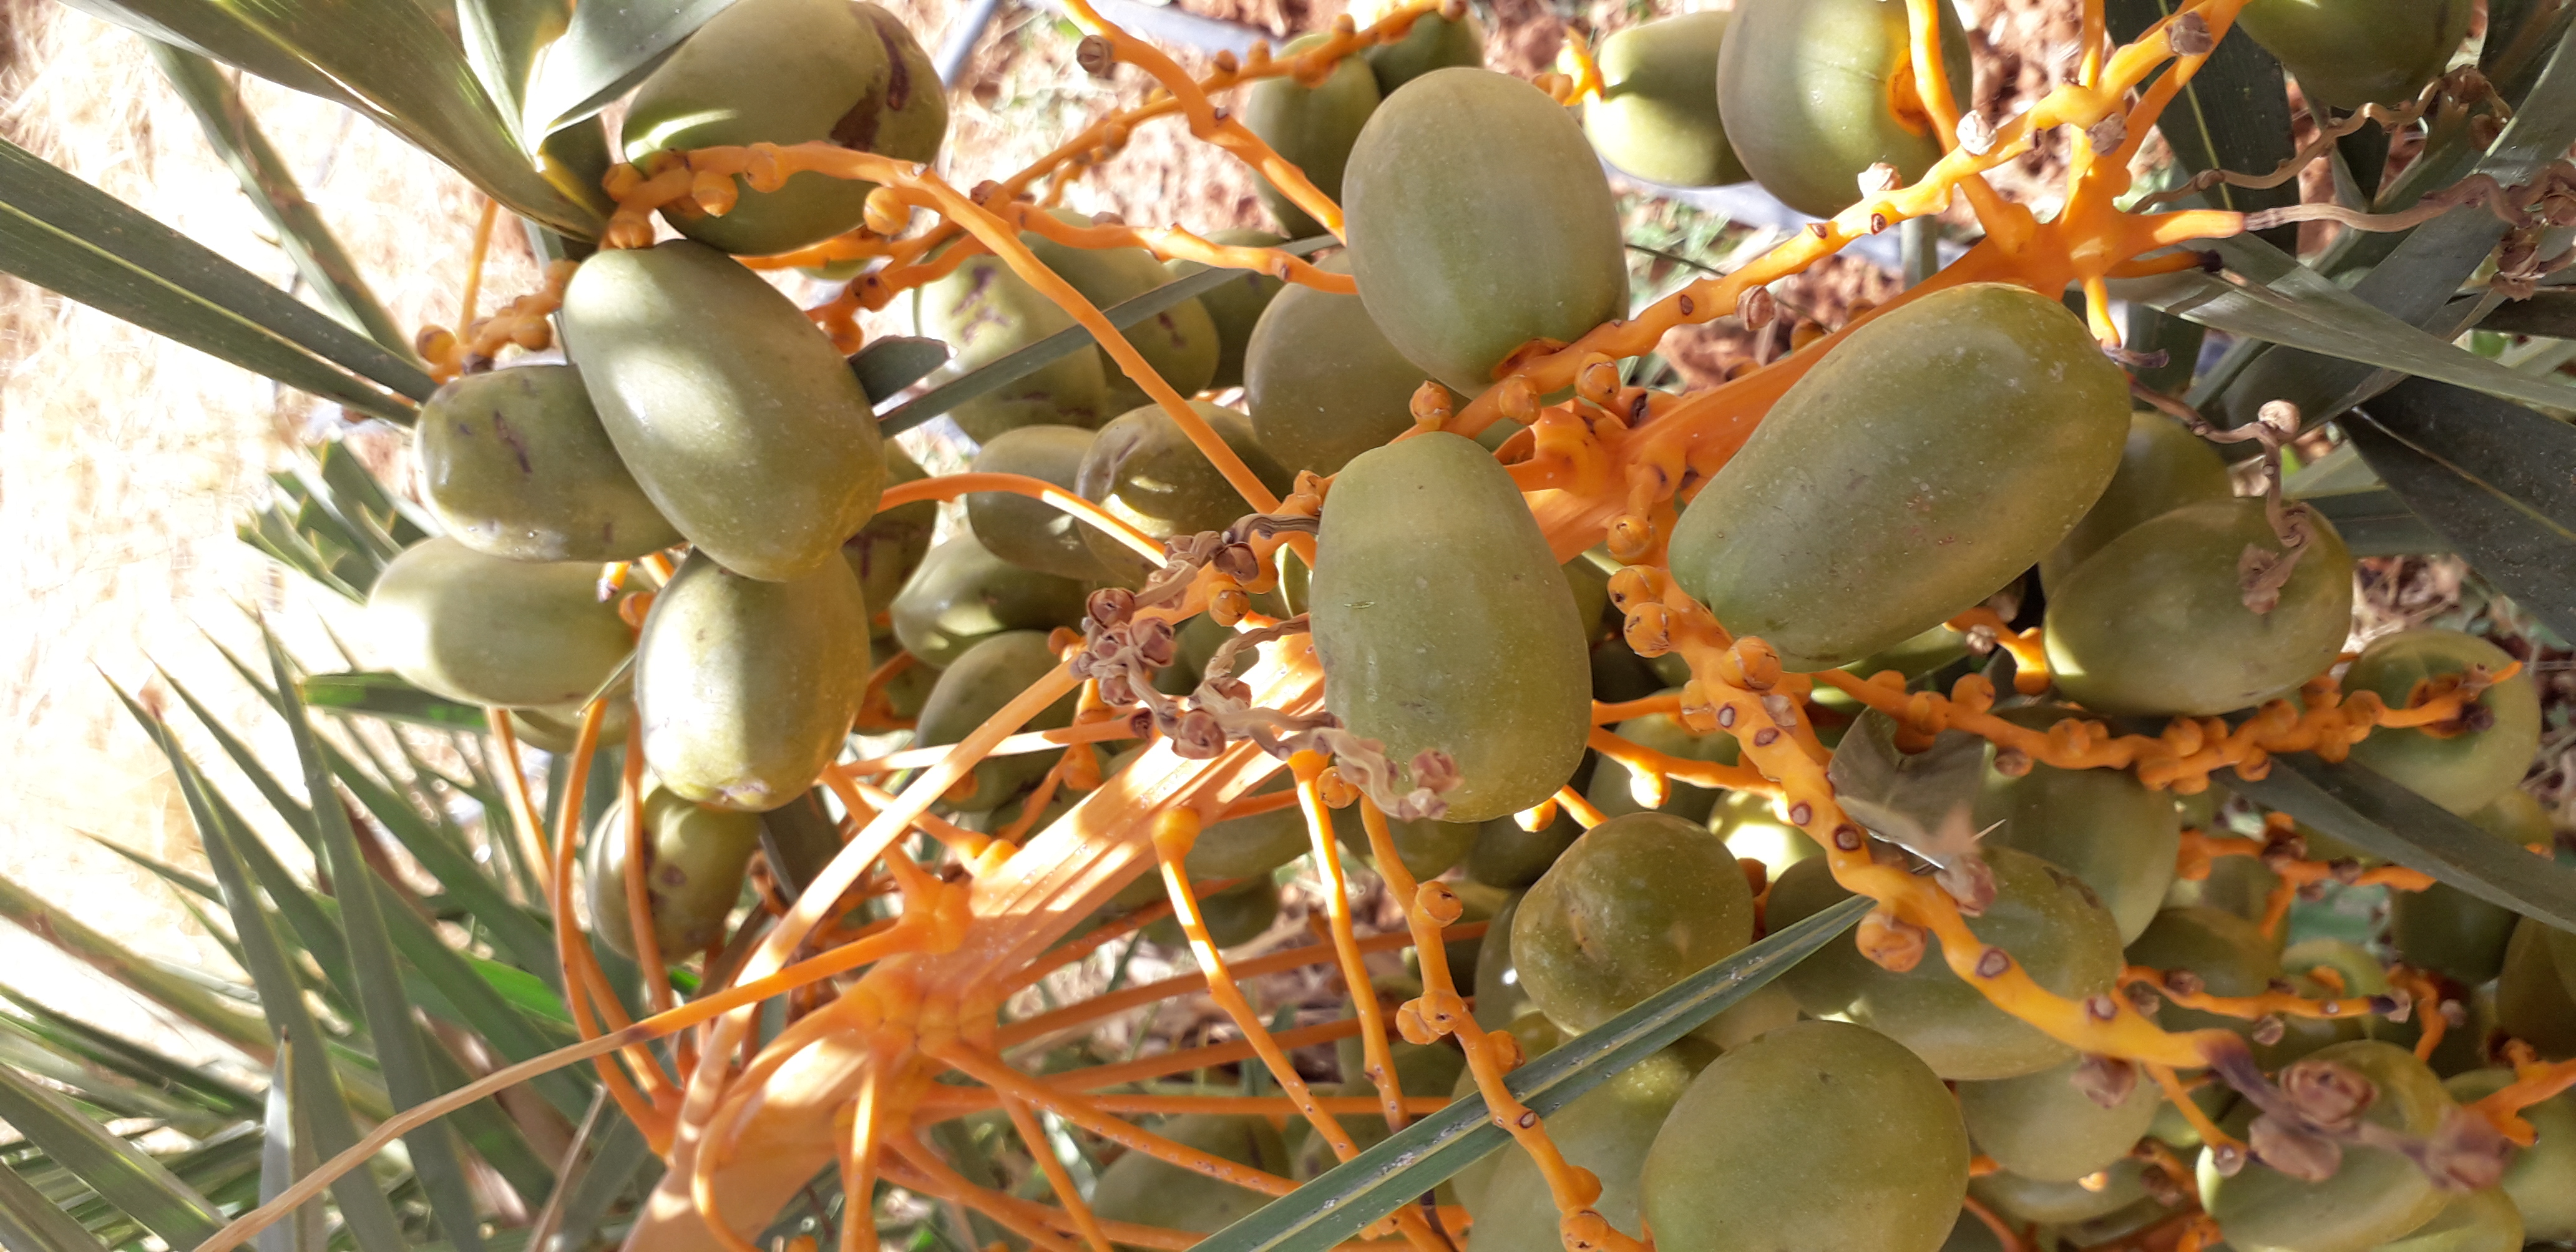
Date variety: Boufagous